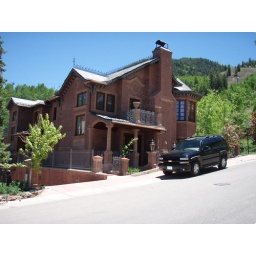
A house in Aspen at the base of the ski runs